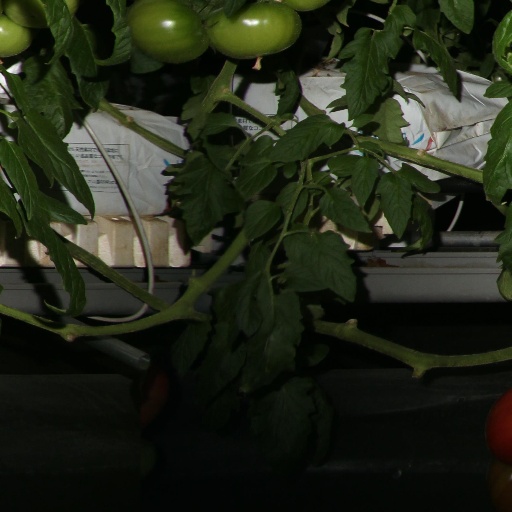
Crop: tomato